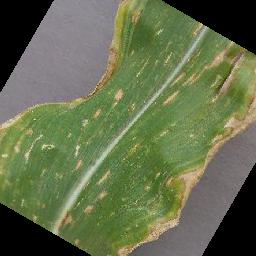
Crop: corn
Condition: (maize)_cercospora_spot_gray_spot